Natural dye

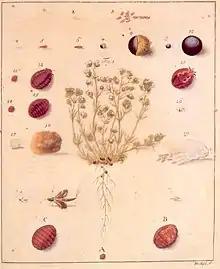
A diagram of the life cycle of a Polish Cochineal.

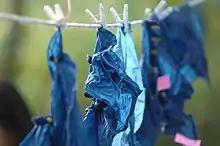
Traditional natural dyeing (Korean blue – "Persicaria tinctoria")

A variety of plants produce red (or reddish) dyes, including a number of lichens, henna, alkanet or dyer's bugloss ("Alkanna tinctoria"), asafoetida, sappanwood, various galium species, and dyer's madder "Rubia tinctorum" and "Rubia cordifolia". Madder and related plants of the genus "Rubia" are native to many temperate zones around the world, and were already used as sources of good red dye in prehistory. Madder has been identified on linen in the tomb of Tutankhamun, and Pliny the Elder records madder growing near Rome. Madder was a dye of commercial importance in Europe, being cultivated in the Netherlands and France to dye the red coats of military uniforms until the market collapsed following the development of synthetic alizarin dye in 1869. Madder was also used to dye the "hunting pinks" of Great Britain.